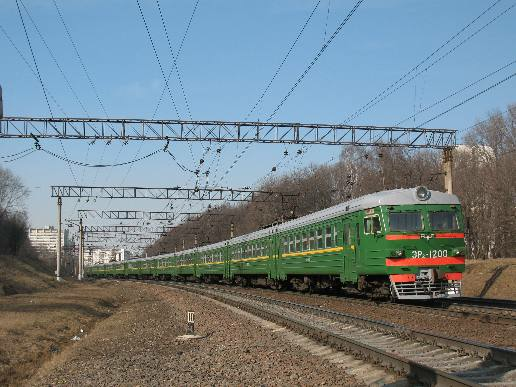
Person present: No